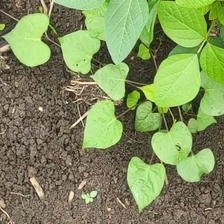
Weed species: Obscure_morning _glory(Ipomoea obscura)